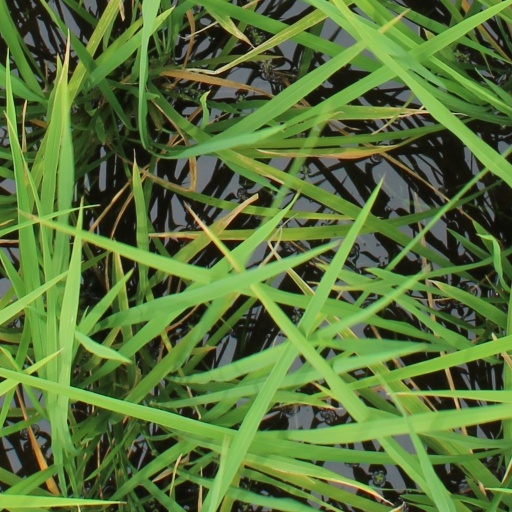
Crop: rice